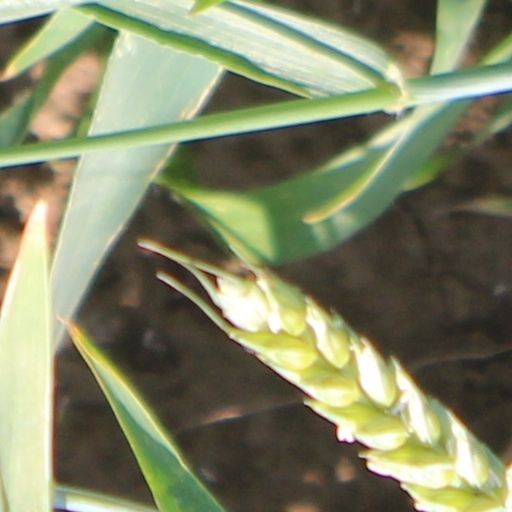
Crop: wheat